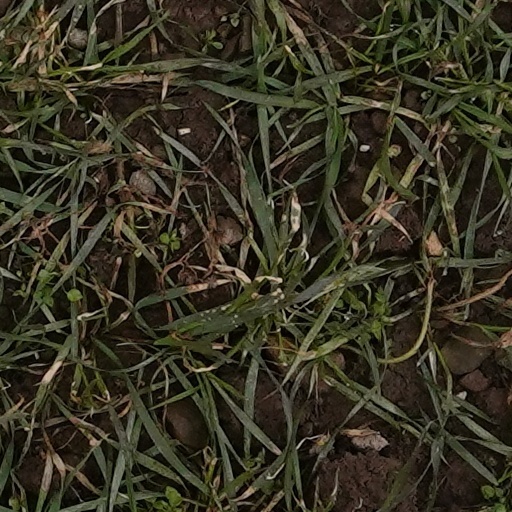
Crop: wheat